Poems for Midnight

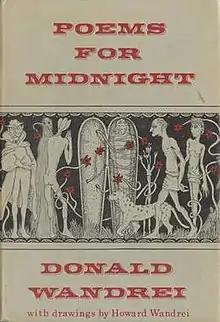
Jacket illustration by Frank Utpatel for "Poems for Midnight"

Poems for Midnight is an illustrated collection of 61 poems by Donald Wandrei. It was released in 1964 by Arkham House in an edition of 742 copies. The collection also contains four pen and ink drawings by the author's brother, Howard Wandrei. Some of the early poems were revised radically for their appearance in "Poems for Midnight."